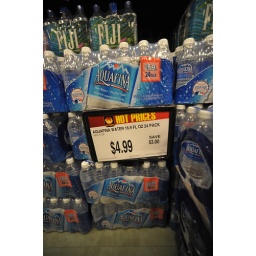
12 bottles of water in Verona New Jersey.